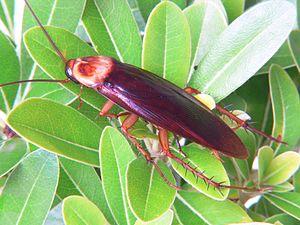
Les parasites du livre aussi nommés vers du livre ou poux du livre, désignent tout insecte dont la forme larvaire ou adulte endommage des livres en rongeant la reliure ou en perçant les pages par des petits trous. On y inclut également certains champignons, rats et souris.
Blattidae est une famille de cafards appartenant à l'ordre des Blattodea compris dans le super-ordre Polyneoptera. On y retrouve une quarantaine de genres et près de 600 espèces de blattes. Plusieurs insectes cosmopolites nuisibles comme la blatte orientale, la blatte américaine, la blatte australienne, la blatte brune, la blatte de Floride et la blatte arlequine font partie de ce groupe.
La blatte américaine est une espèce cosmopolite d'insectes de la famille des Blattidae appartenant à l'ordre des Blattodea. Il s'agit d'une blatte qui est considérée comme nuisible à cause de ses interactions avec l'homme.